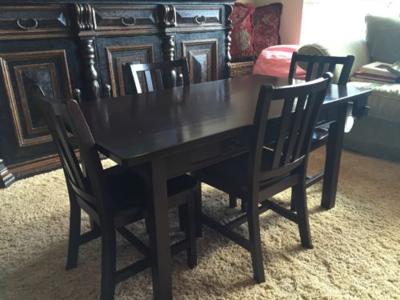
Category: table